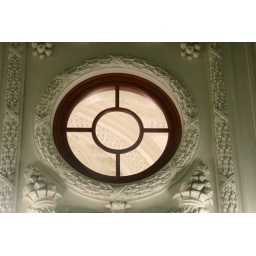
window in the train station